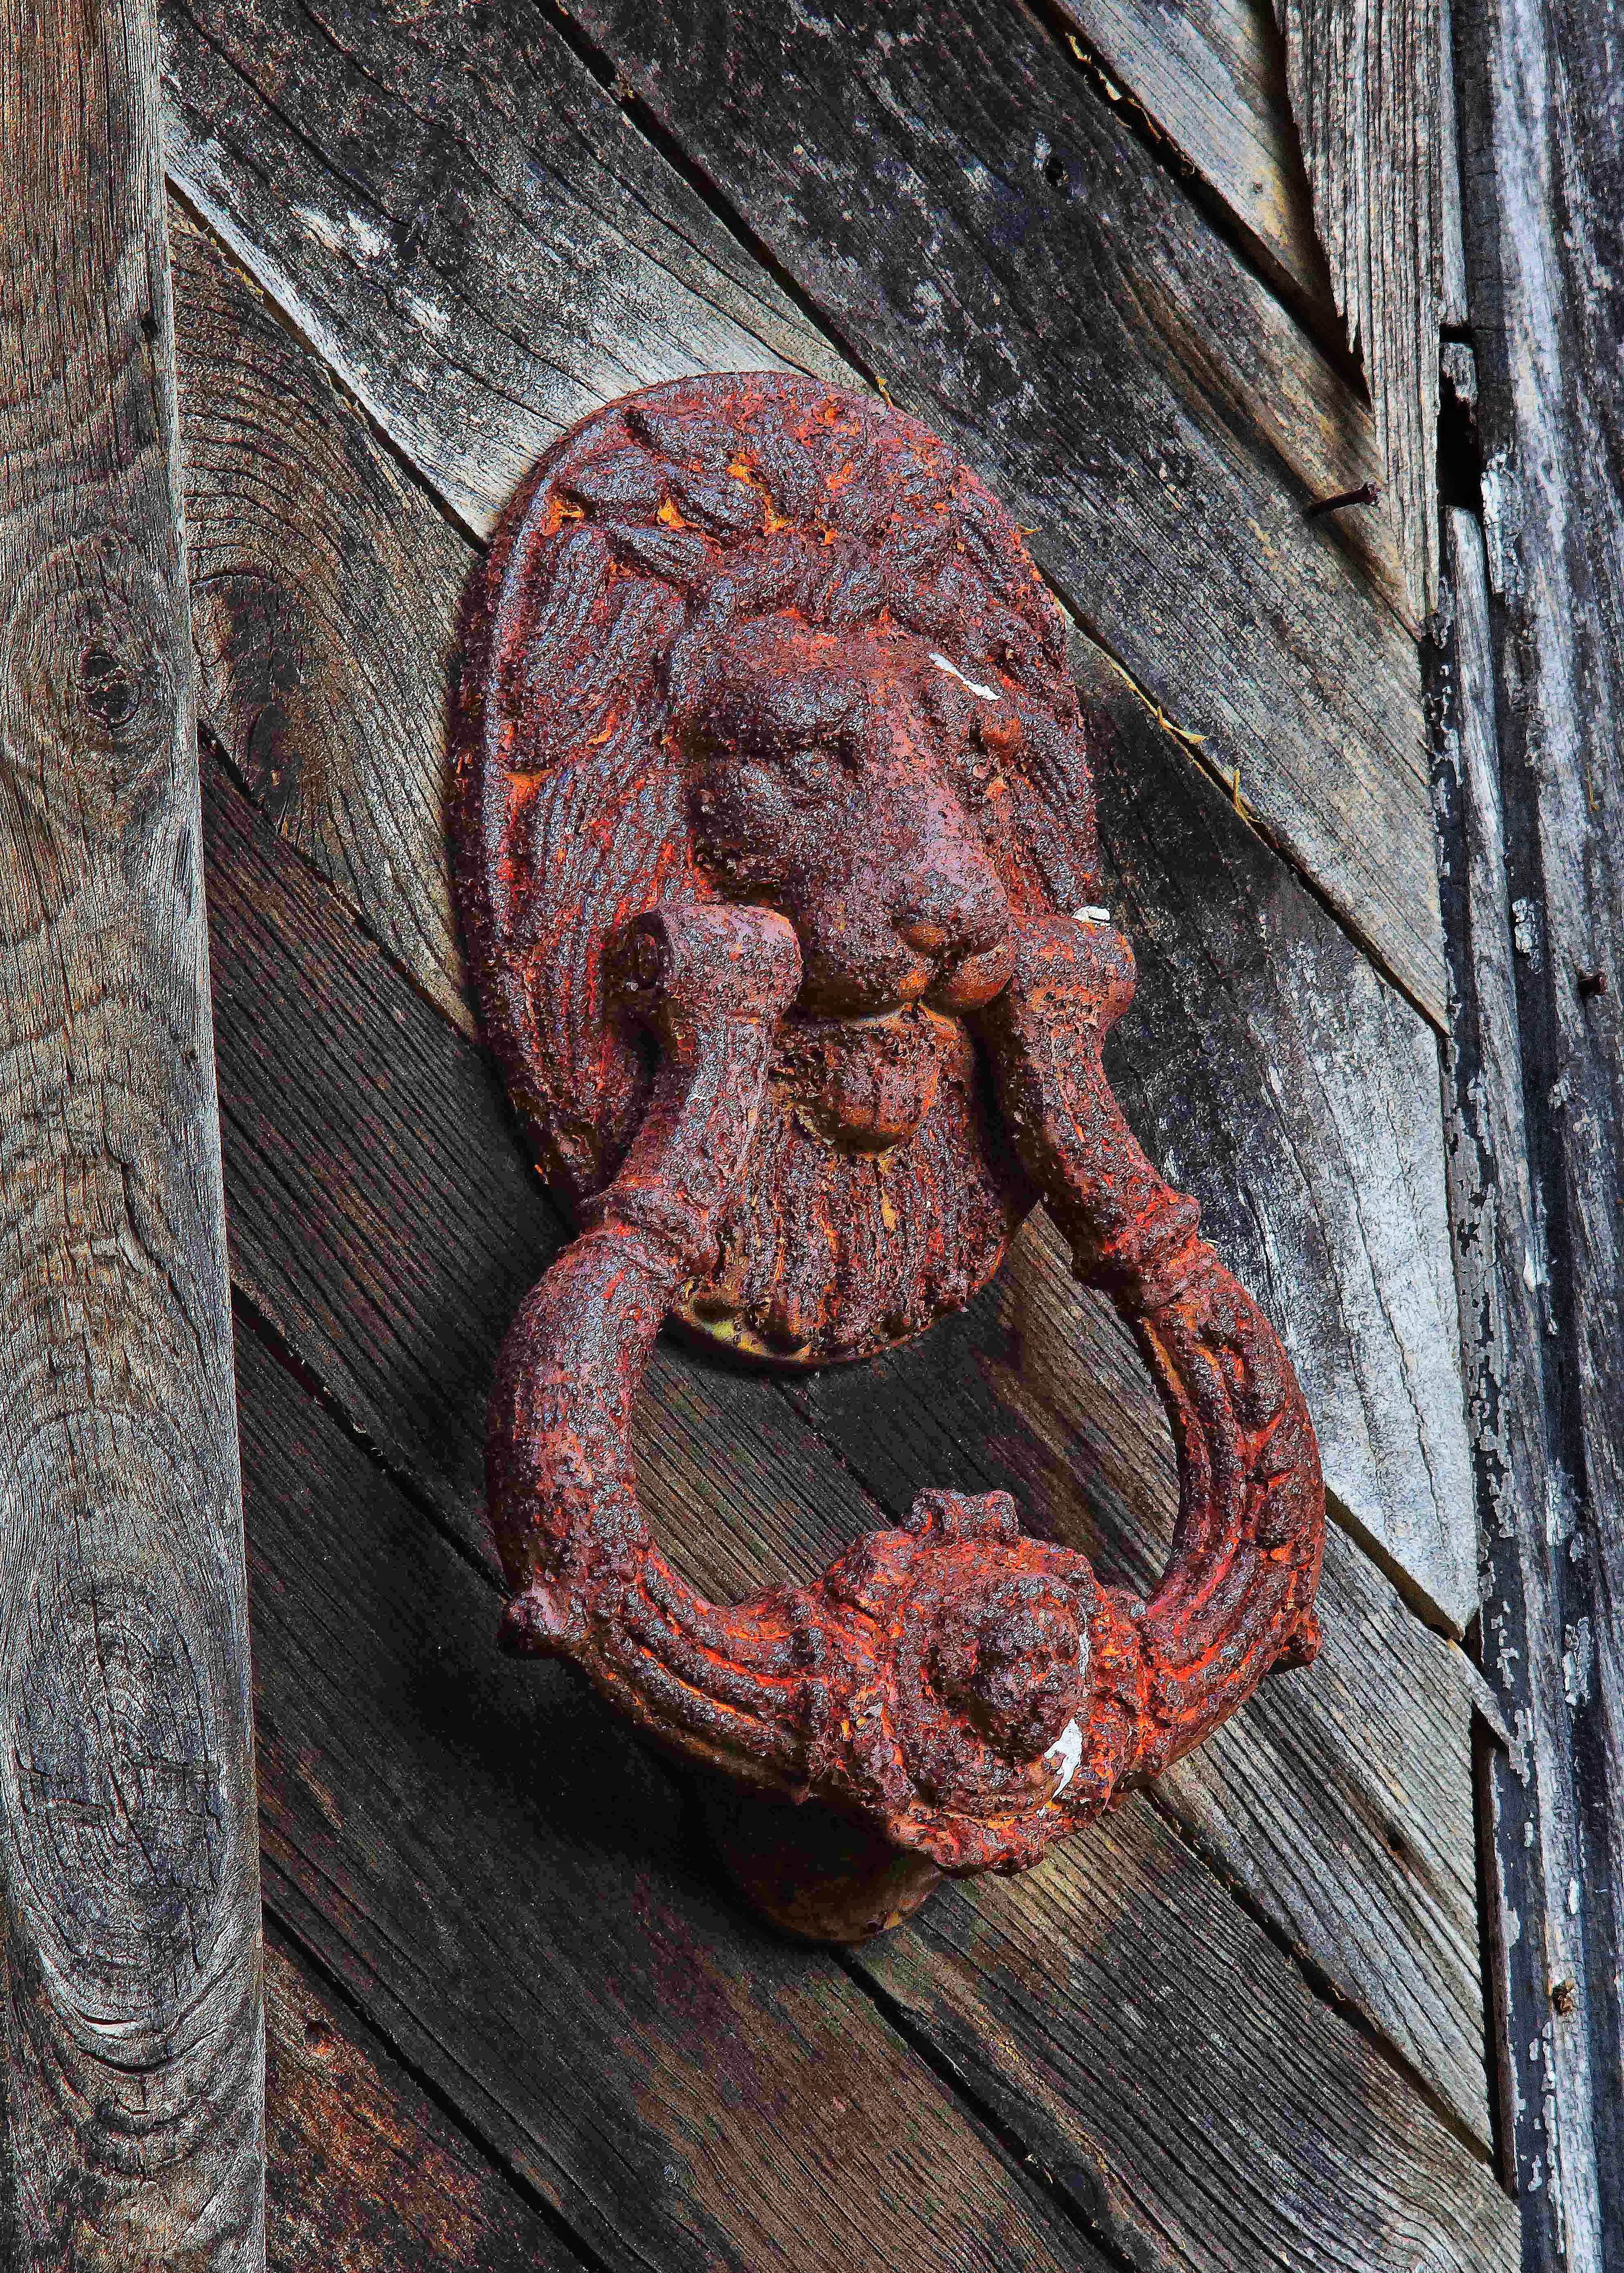
landscape, rock, wood, photo, statue, red, sculpture, art, spain, temple, galicia, pontevedra, paisajes, carving, a77, espana, g, ggl1, gaby1, xovesphoto, varios, some, xelodegalicia, sonya77v, sonyslta77v, smctakumar135mm135, gabrielcoru a, ancient history